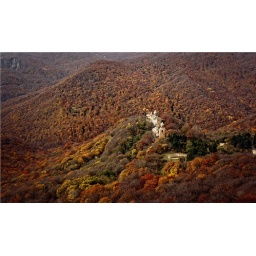
Martkopi Monastery is located in a beautiful mountain forest in the East of Tbilisi (Georgia).